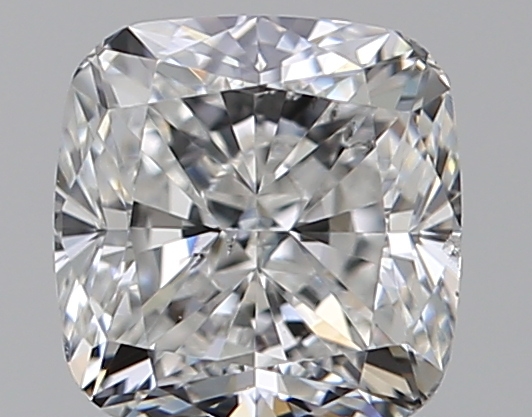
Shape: cushion
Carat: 0.7
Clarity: SI1
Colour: E
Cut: VG
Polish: EX
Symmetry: VG
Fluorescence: N
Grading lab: GIA
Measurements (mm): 4.99 x 4.79 x 3.36